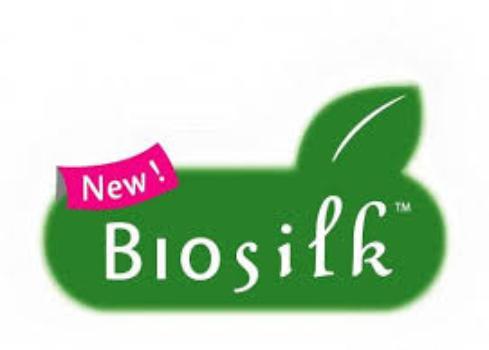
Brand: Biosilk
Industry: Necessities